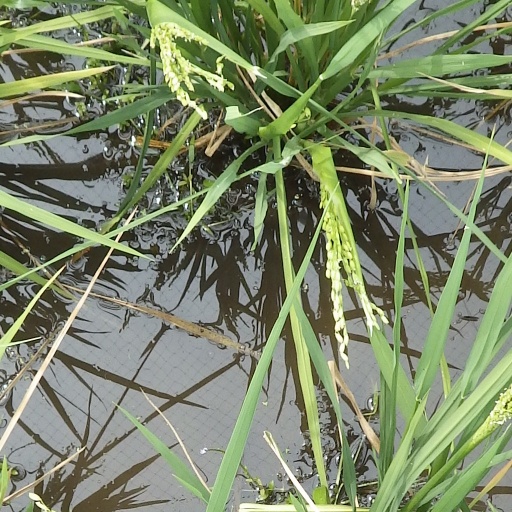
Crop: rice